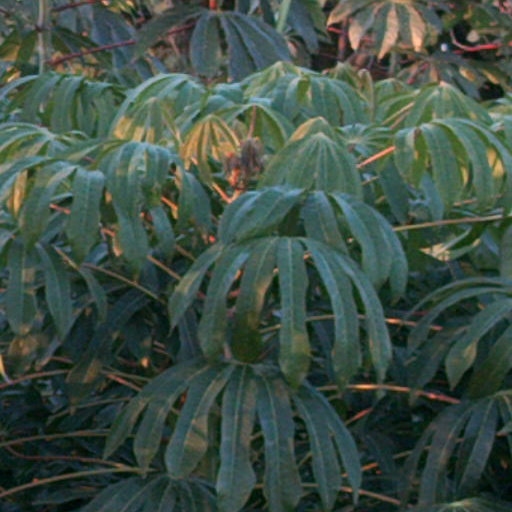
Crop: cassava